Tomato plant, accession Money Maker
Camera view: tilt-top (135 deg); turntable rotation: 0 degrees
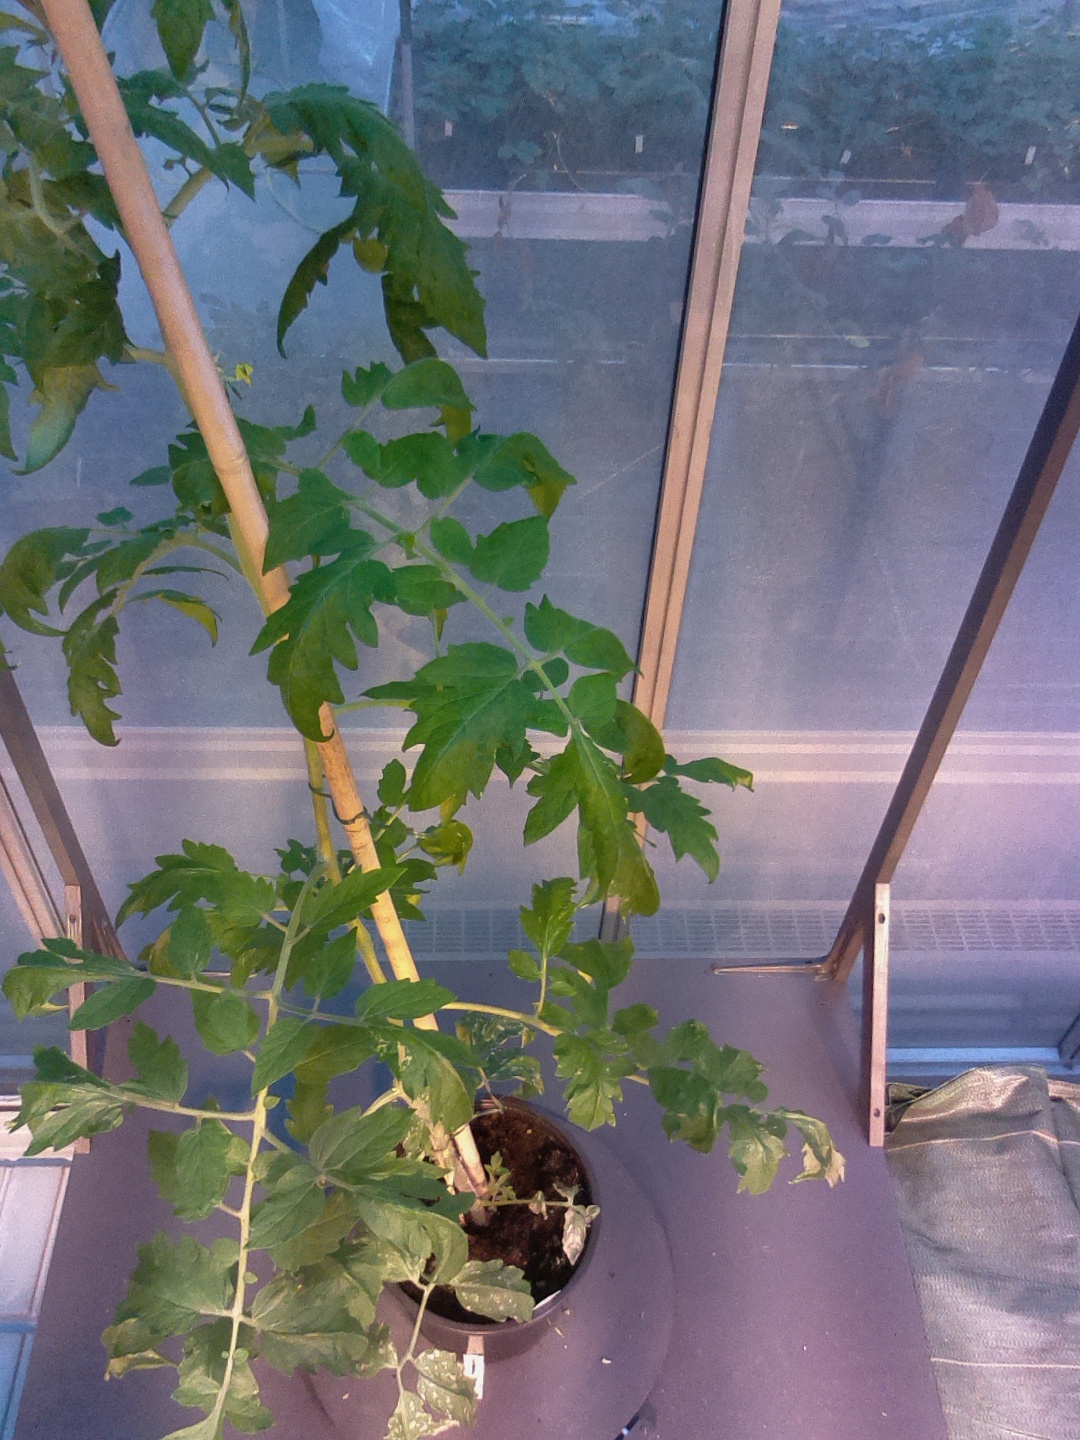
BBCH growth stage 66: Full flowering, 60%-70% of flowers open, more petals falling